Democracy

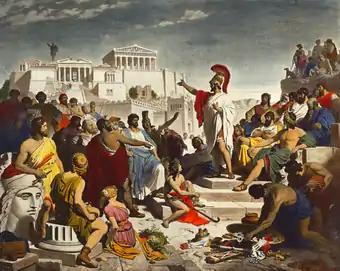
Nineteenth-century painting by Philipp Foltz depicting the Athenian politician Pericles delivering his famous funeral oration in front of the Assembly

Democratic assemblies are as old as the human species and are found throughout human history, but up until the nineteenth century, major political figures have largely opposed democracy. Republican theorists linked democracy to small size: as political units grew in size, the likelihood increased that the government would turn despotic. At the same time, small political units were vulnerable to conquest. Montesquieu wrote, "If a republic be small, it is destroyed by a foreign force; if it is large, it is ruined by an internal imperfection." According to Johns Hopkins University political scientist Daniel Deudney, the creation of the United States, with its large size and its system of checks and balances, was a solution to the dual problems of size. Forms of democracy occurred organically in societies around the world that had no contact with each other.